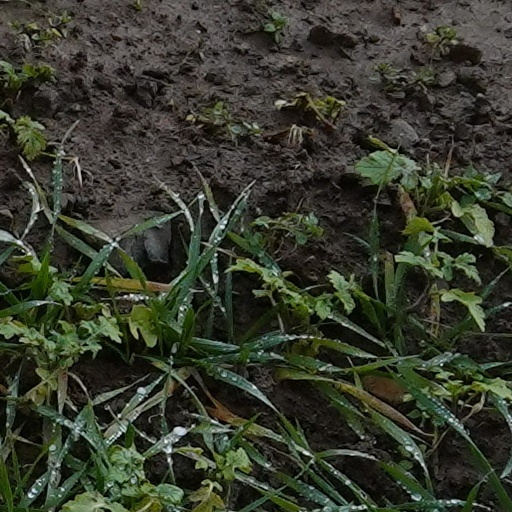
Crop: wheat